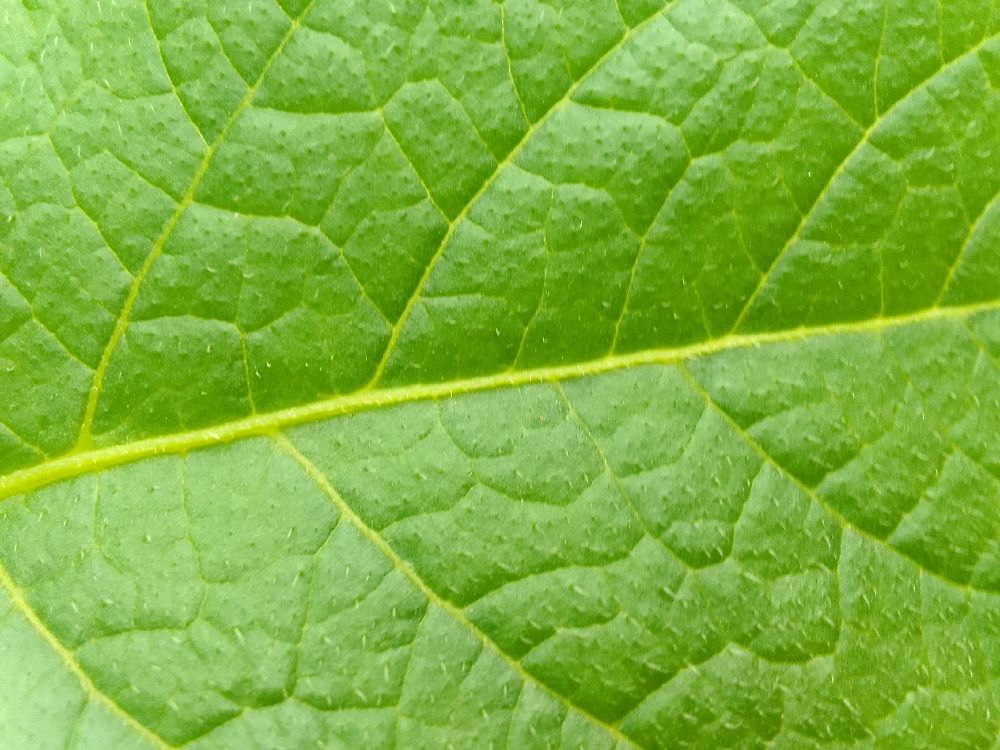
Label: Healthy